Lotta Woods

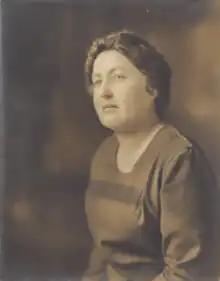
Woods in 1920

Lotta Woods (born Charlotte Nelson), was an American screenwriter. She wrote 10 films between the years 1921 and 1929 for Douglas Fairbanks and MGM.